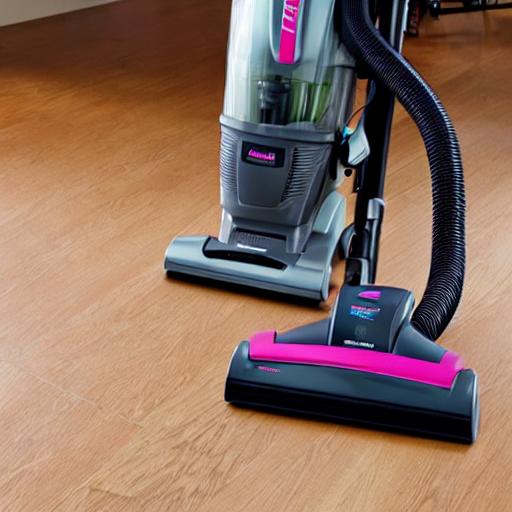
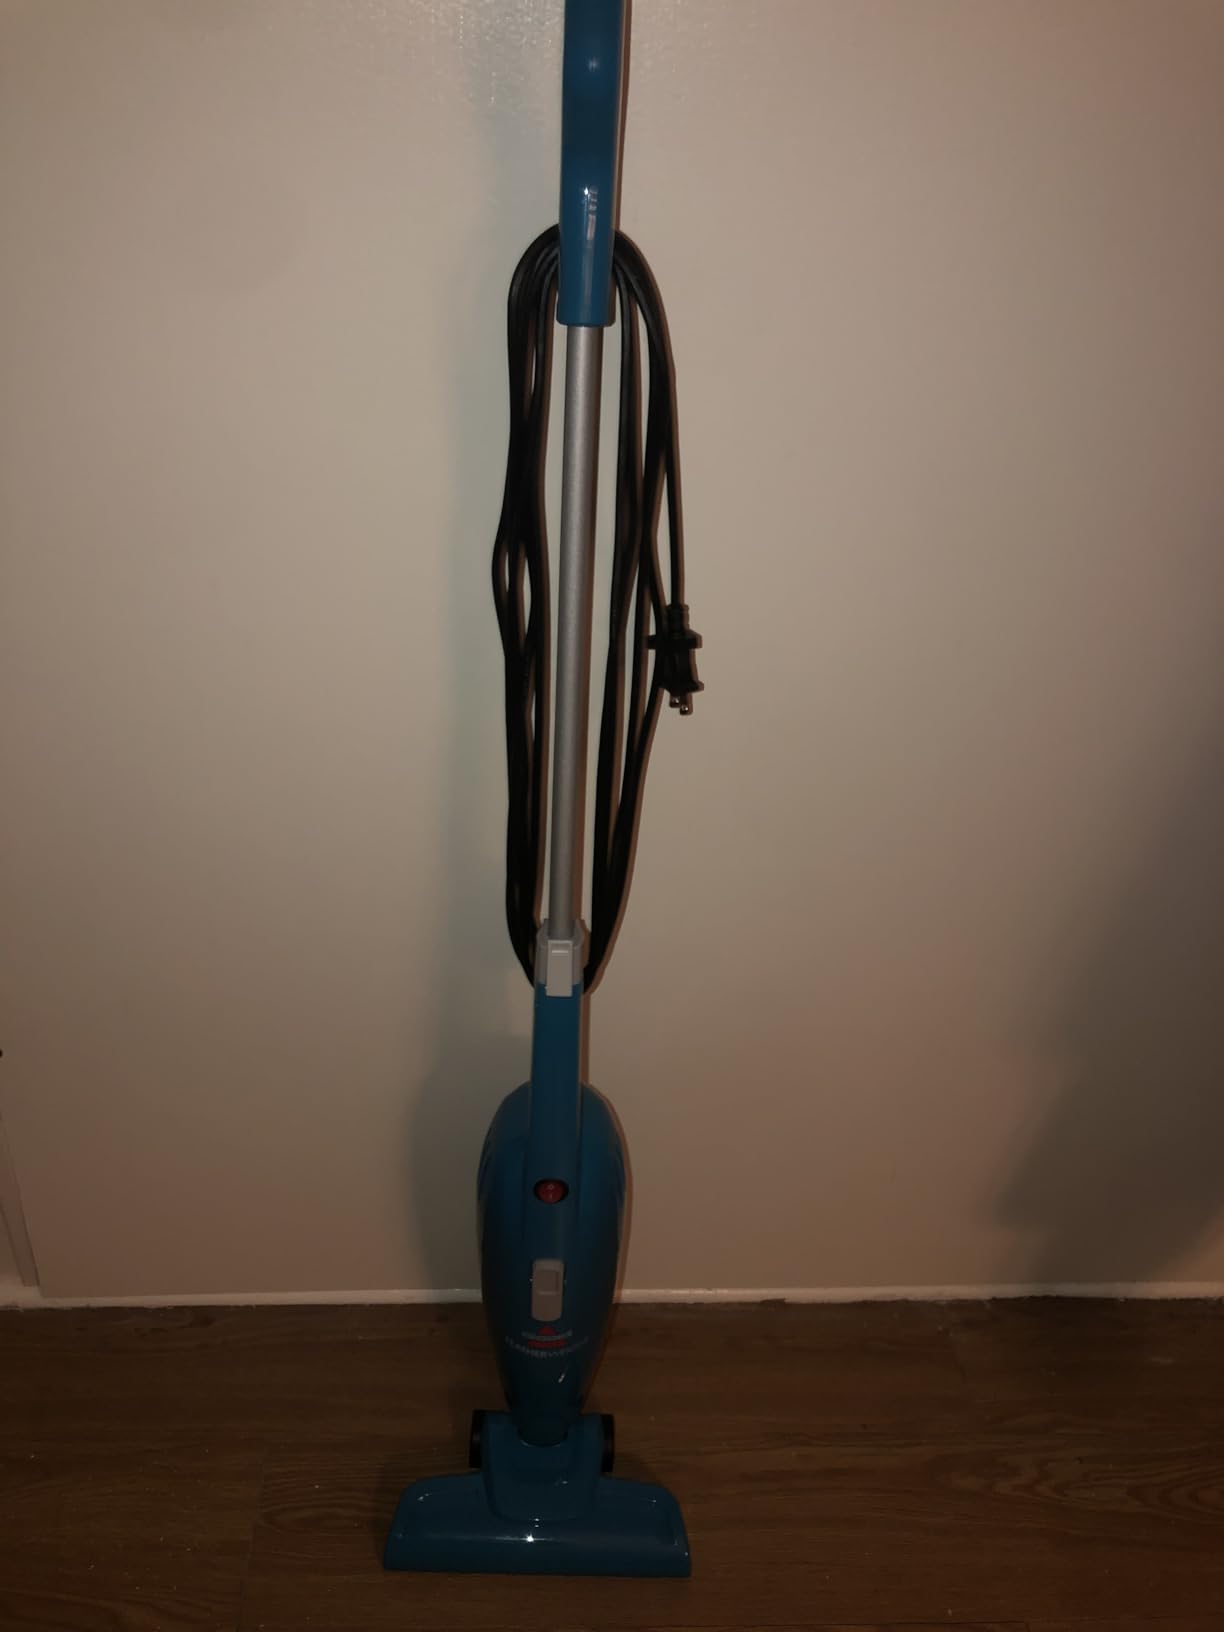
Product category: items_vacuum
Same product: no